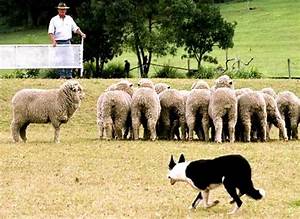
Label: pecora